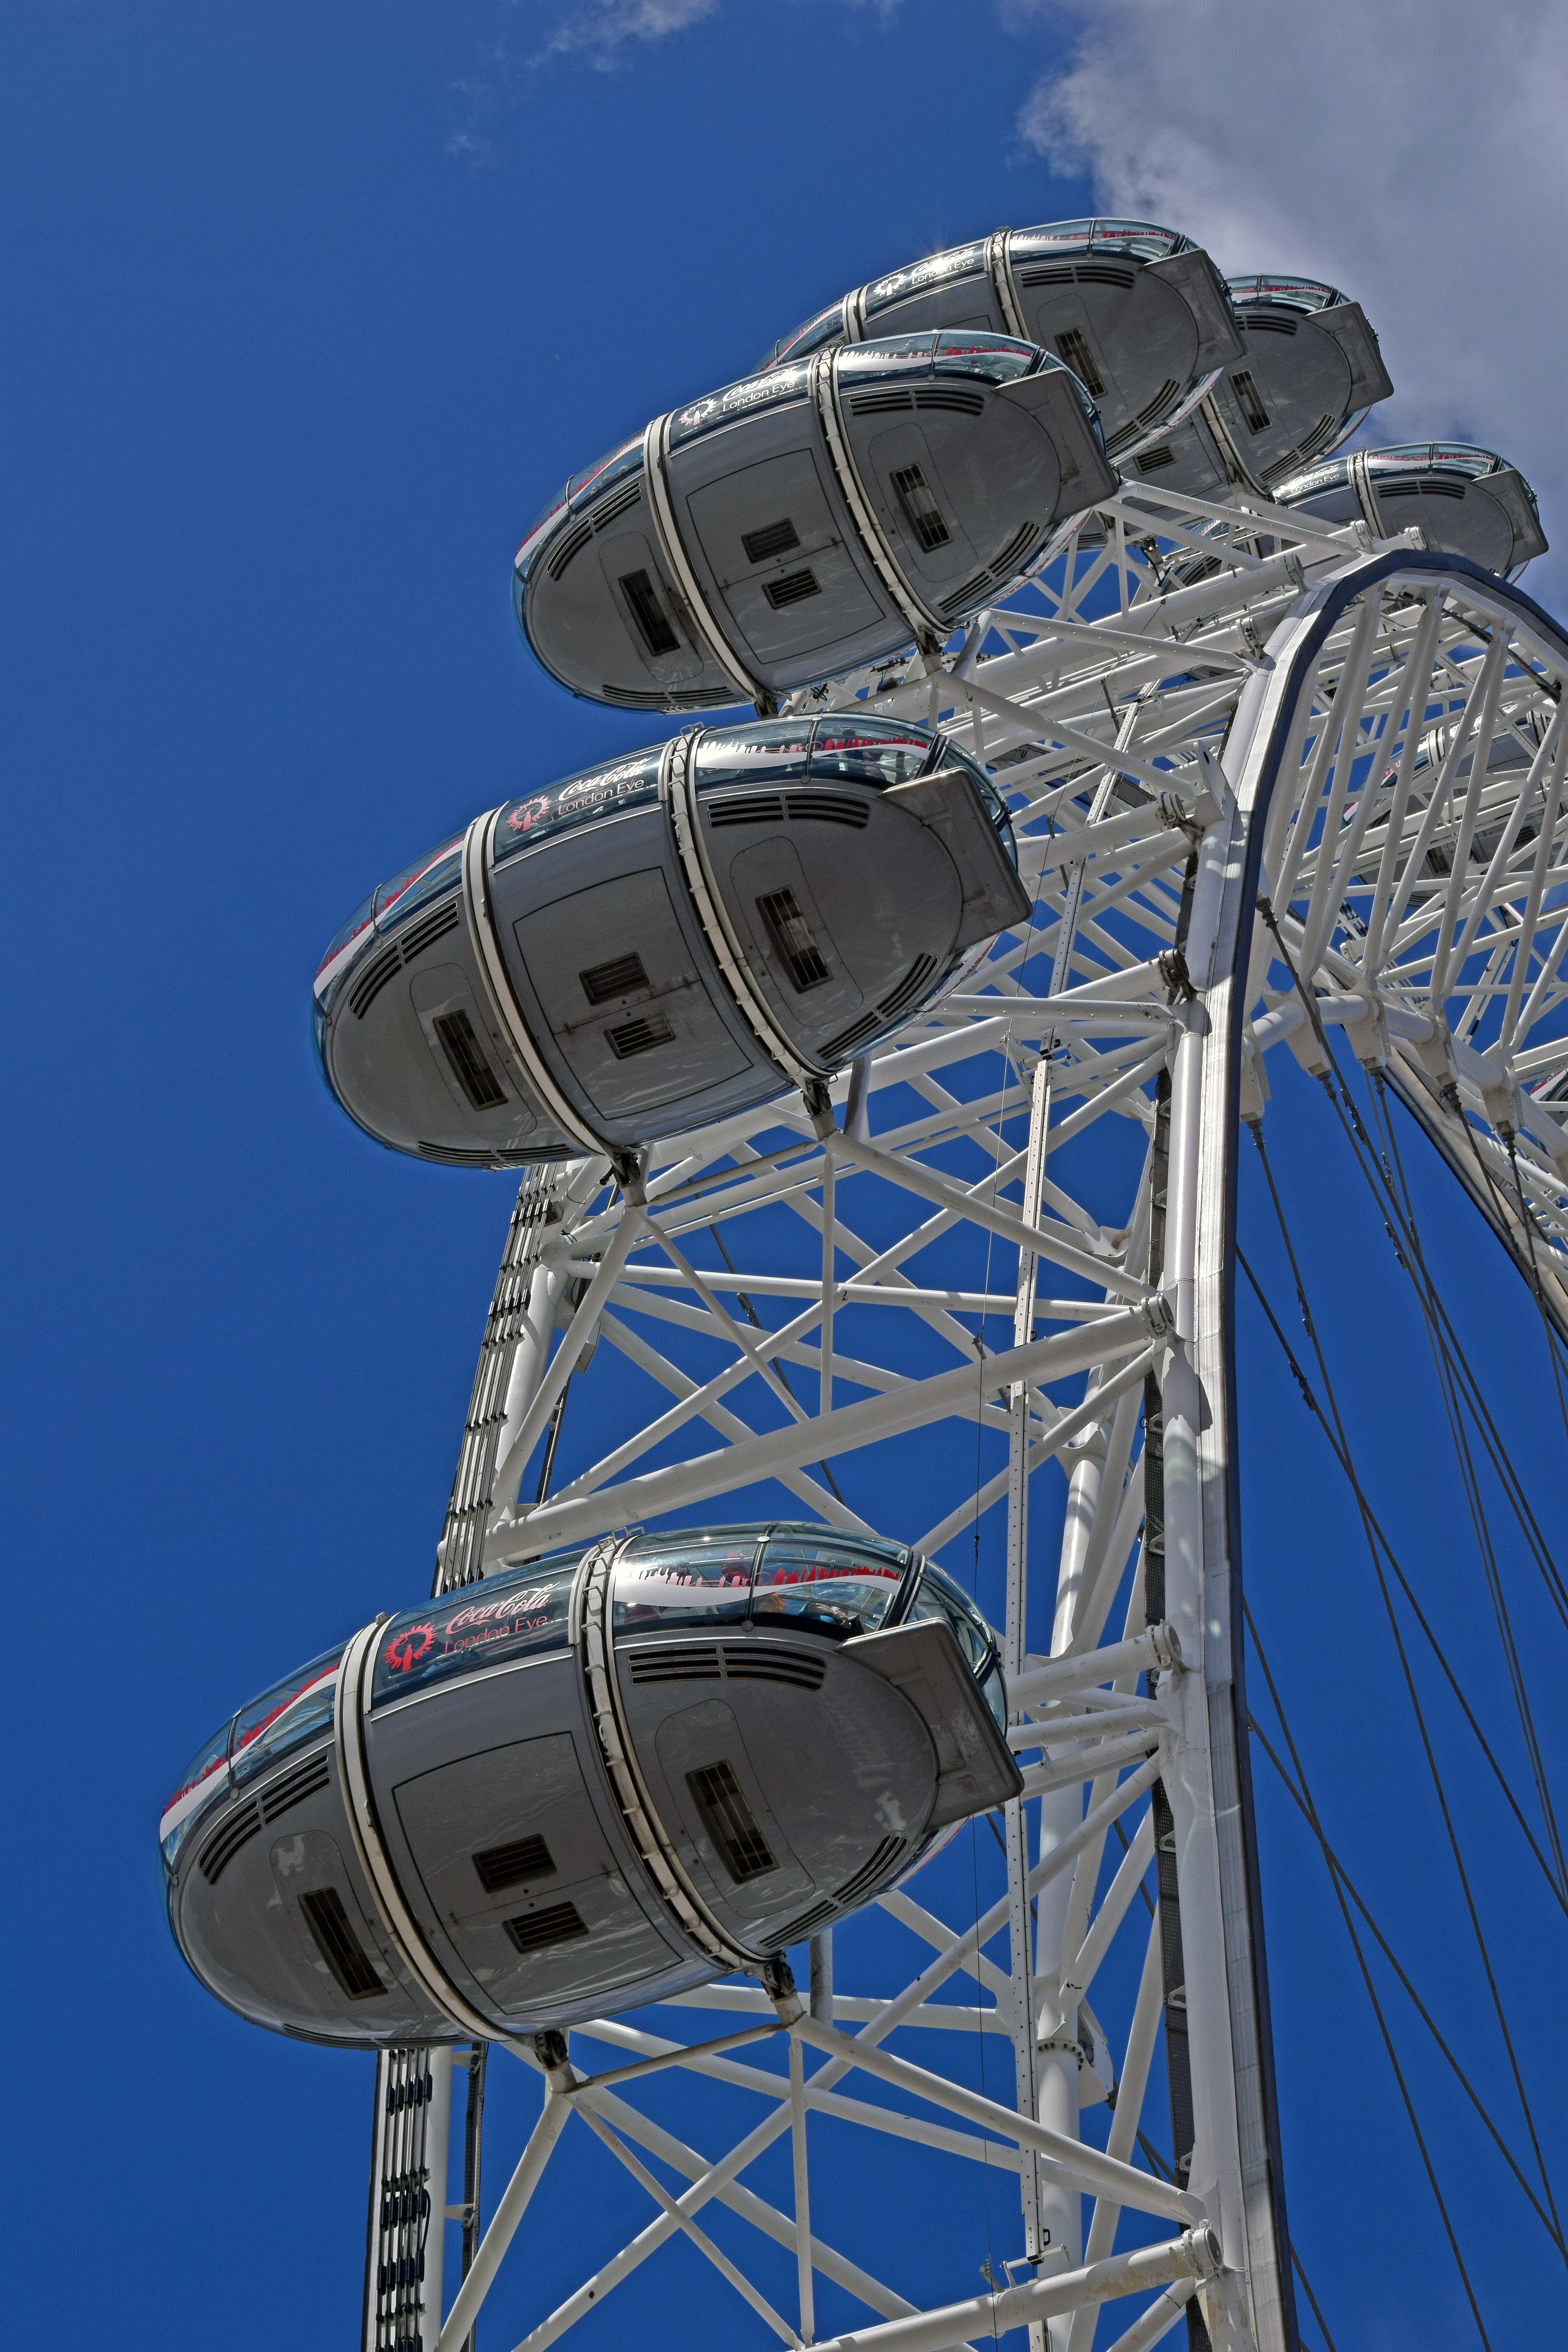
wheel, vehicle, ferris wheel, tower, mast, london eye, blue, attraction, cable car, lighting, capsule, london, tourist attraction, radio telescope, london eye capsules